Party for the Animals

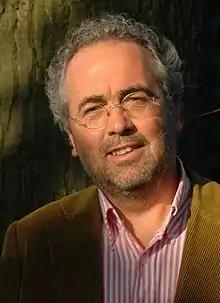
Niko Koffeman, Leader in the Senate since 2007

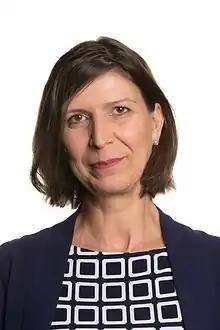
Anja Hazekamp, Leader in the European Parliament since 2014

At the 2022 Dutch municipal elections, the PvdD won 63 seats, gaining representation in 29 municipalities. Party-wise, they have the most seats (4) in Leiden, Nijmegen and Groningen.